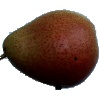
Label: Pear Forelle 1